Adam Kirby

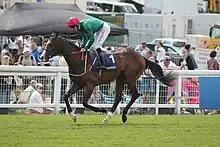
Adam Kirby riding Aleko down to post for the Woodcote Stakes on Derby Day 2015

Adam Kirby (born August 1988) is a retired Group 1-winning British jockey.